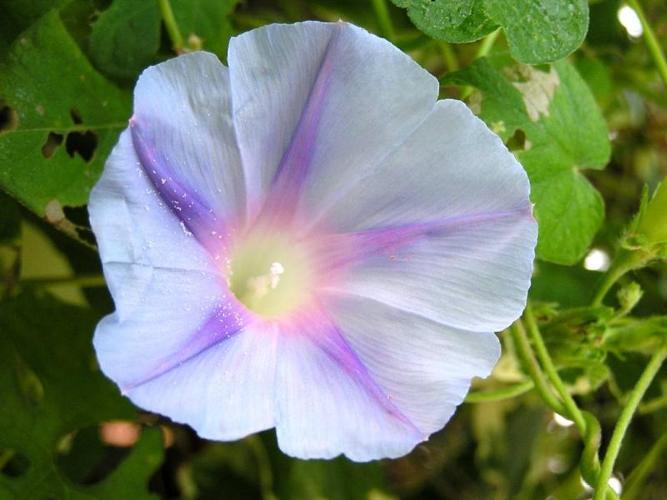
Label: morning glory